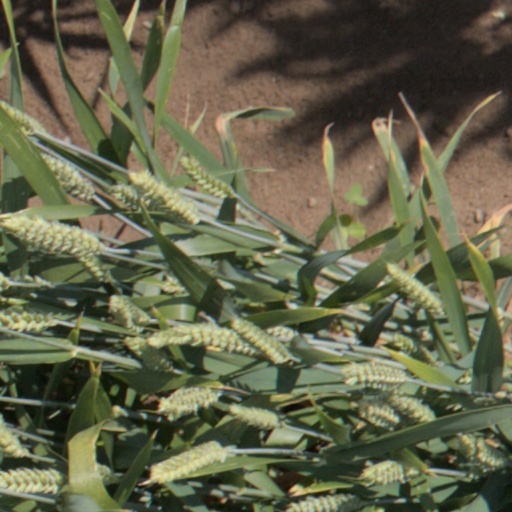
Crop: wheat